Battle of North Anna

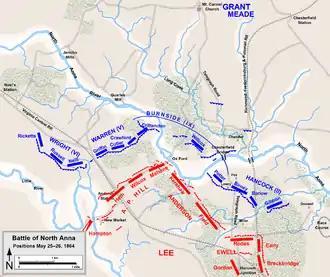
Stalemate: Union and Confederate positions May 25–26

By the time the officer returned, Ledlie was completely drunk. When several Confederate artillery batteries on the earthworks were pointed out to Ledlie, he dismissed them and ordered a charge. His men stepped off as a rain began to fall, and in their rush toward the earthworks, the regiments became jumbled and confused. The Confederates waited to open fire until they were at close range, and the effect was to drive Ledlie's leading men into ditches for protection. As a violent thunderstorm erupted, the 56th and 57th Massachusetts regiments rallied, but Mahone's Mississippi troops stepped out of their works and shot them down. Col. Stephen M. Weld of the 56th Massachusetts was wounded and Lt. Col. Charles L. Chandler of the 57th was mortally wounded. Soon all of the Ledlie's men retreated to Quarles Mill. Despite his miserable performance, Ledlie received praise from his division commander that his brigade "behaved gallantly." He was promoted to division command after the battle and his drunkenness in the field continued to plague his men, culminating in his humiliating failure at the Battle of the Crater in July, after which he was relieved of command, never to receive another assignment.